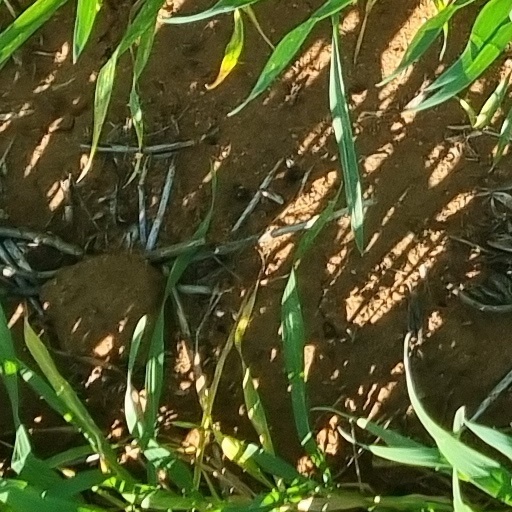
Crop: wheat